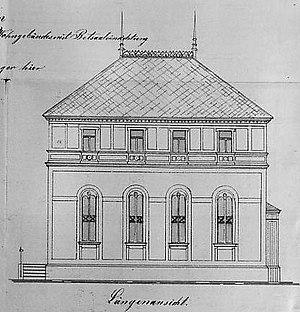
La synagogue de Göppingen, inaugurée fin 1881, a été détruite en 1938 lors de la Nuit de Cristal comme la plupart des autres lieux de culte juif en Allemagne.